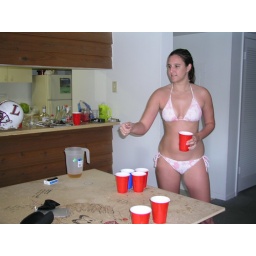
Guys go to the store, girls take over the table &amp;amp; get hammered at 2pm